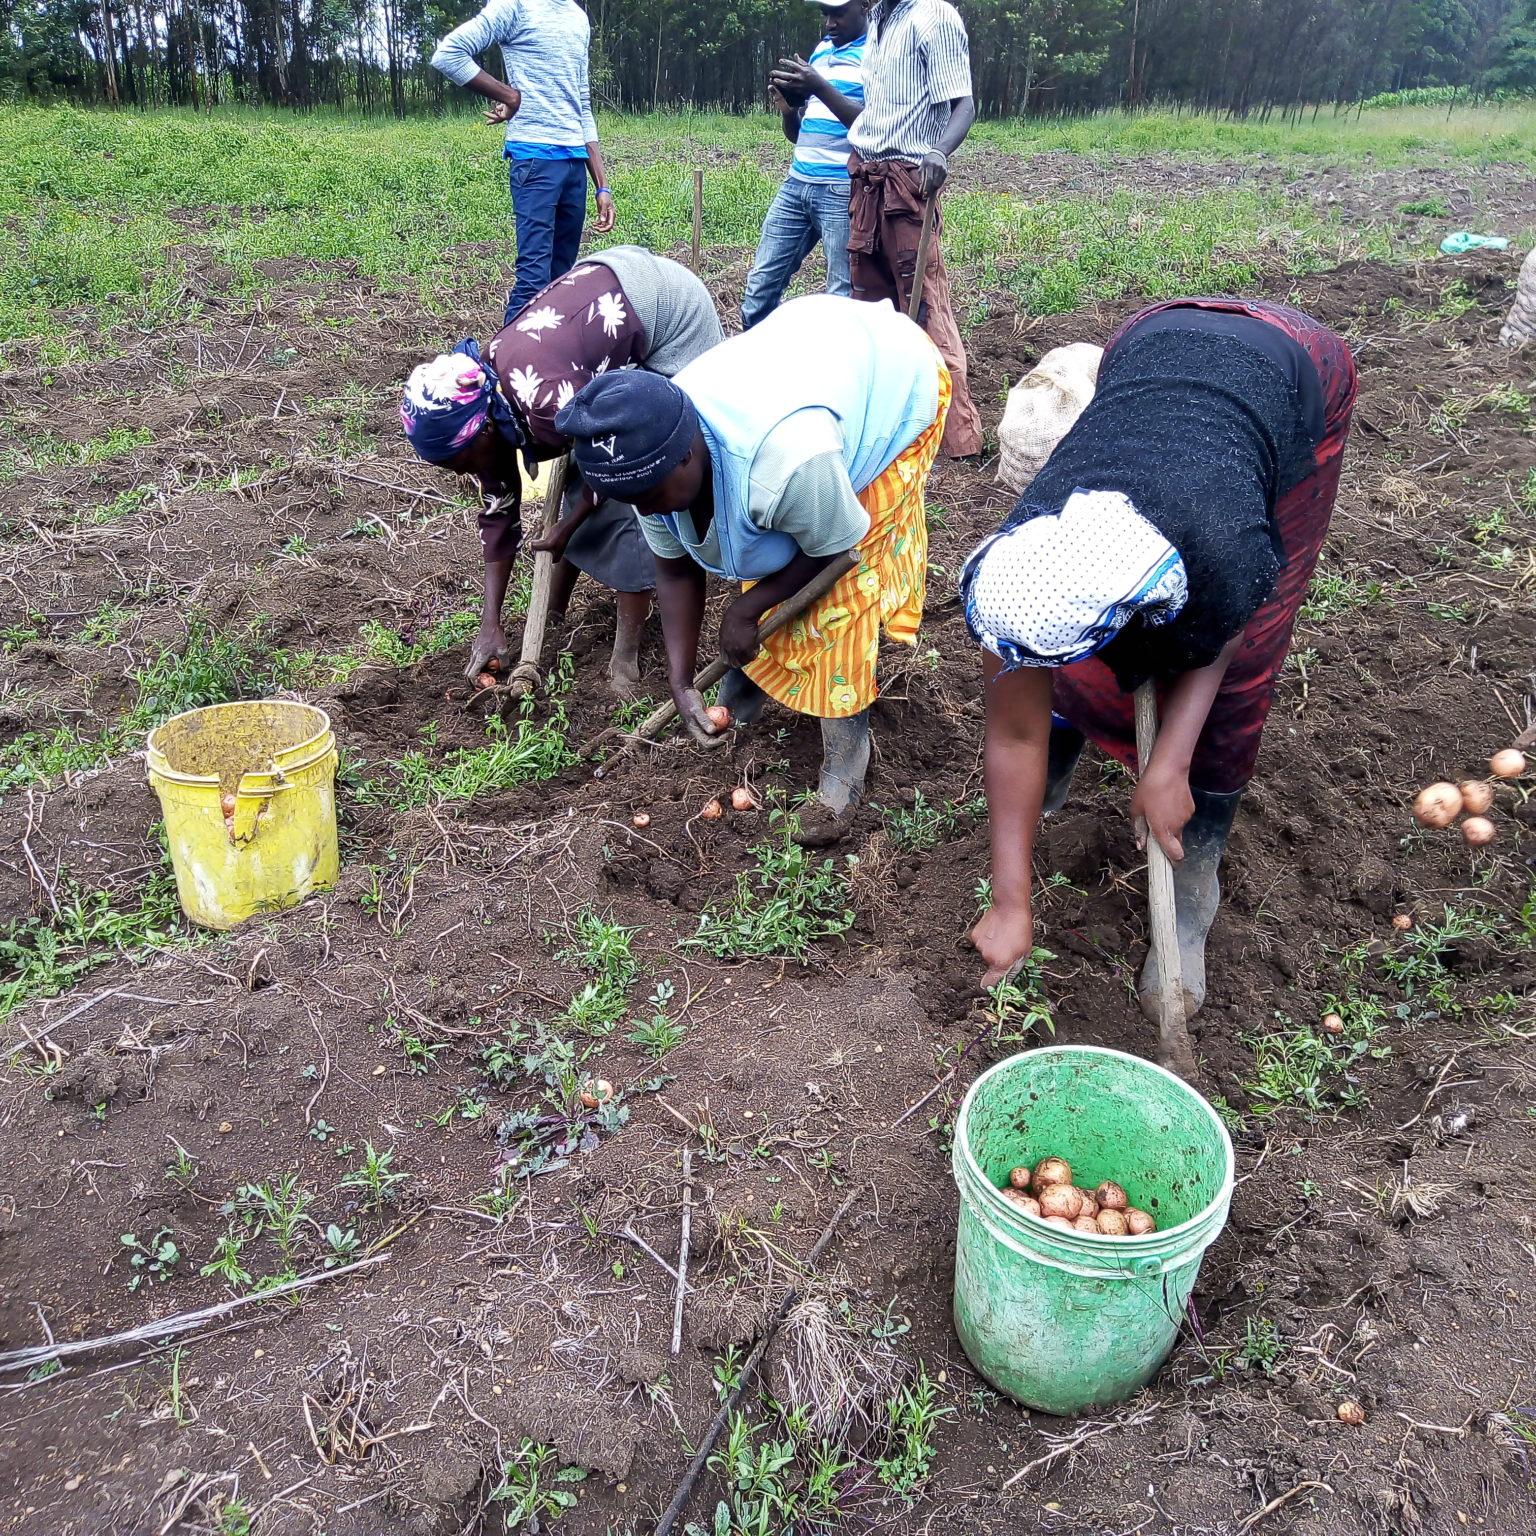
Wakulima wakiwa katika mazingira ya shamba wakifanya shughuli za uvunaji wa zao la viazi kwa kuvichimbua, kutoka kwenye ardhi na kuvihifadhi katika ndoo ndogo ili kwenda kupelekwa masokoni kwa ajili ya kuuzwa.